Inmos microprocessor factory

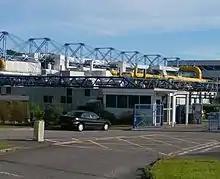
The former Inmos microprocessor factory in 2007 when it was owned by International Rectifier

Inmos Limited commissioned the Richard Rogers Partnership, now known as Rogers Stirk Harbour & Partners, to design its UK microprocessor manufacturing facility at Newport. The design criterion was for a fast construction, so that it was ready for operation within one year of starting. Richard Rogers until then was known for designing the Centre Pompidou in Paris and the Lloyd's building in London. The main contractor for the construction of the building was Laing Construction, the structural engineers were Anthony Hunt Associates, the services engineers were YRM Engineers and the quantity surveyors were GA Hanscomb Partnership.